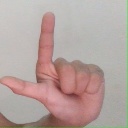
अक्षर: ल